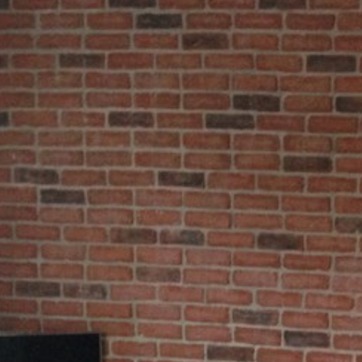
Material: brick